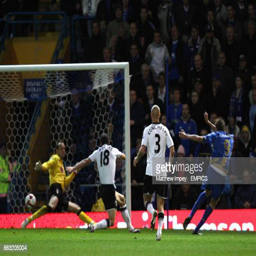
football player puts his team 10 up with a shot past football player